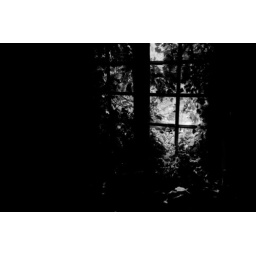
A castle in the forest